Gandhi Memorial Intercontinental School

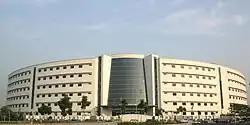
The GMIS campus in Jakarta

Gandhi Memorial Intercontinental School (GMIS), formerly Gandhi Memorial International School, is a private international school with campuses in Jakarta, Bali, and Semarang, Indonesia. The primary campus, GMIS Jakarta, has more than 2,000 enrolled students from over 50 countries, largely Indonesian, Indian, Korean, and Chinese. It was established in 1950 alongside Gandhi School Ancol but relocated to Kemayoran, Central Jakarta in 2004.